Buddhist rock carving in Manglawar

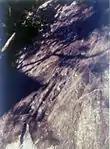
Banjot -2 Stupa, Manglawar

This rock is situated inside the old village of Banjot on right side of seasonal "nalla" (river), which split the hamlet of Banjot in the middle in to two parts. The rock reveals standing figure of "Brahamnical" god Siva having prominent "prabhamandala" behind his head. He wears a loose garment clinging down to the knee, and shows four hand- two on each side. The hands postures are as follows: